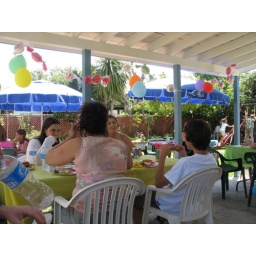
More decorations I made hanging from the patio. These were paper bowls wrapped in cellophane and tissue paper and tied from string/ribbon.